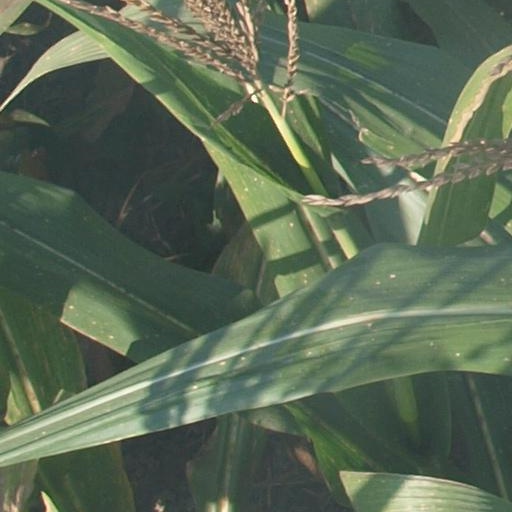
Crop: maize; corn